Barn swallow

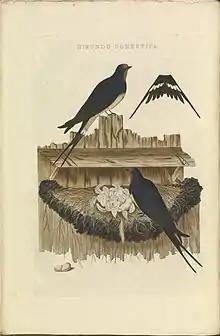
A coloured print of two swallows and a nest on a fence.

The barn swallow will mob intruders such as cats or accipiters that venture too close to their nest, often flying very close to the threat. Adult barn swallows have few predators, but some are taken by accipiters, falcons, and owls. Brood parasitism by cowbirds in North America or cuckoos in Eurasia is rare.